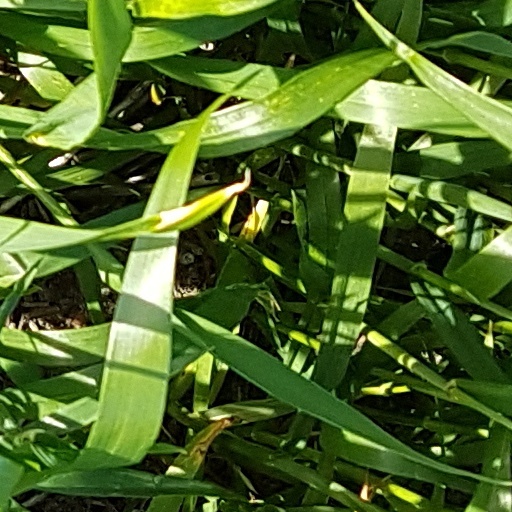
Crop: wheat